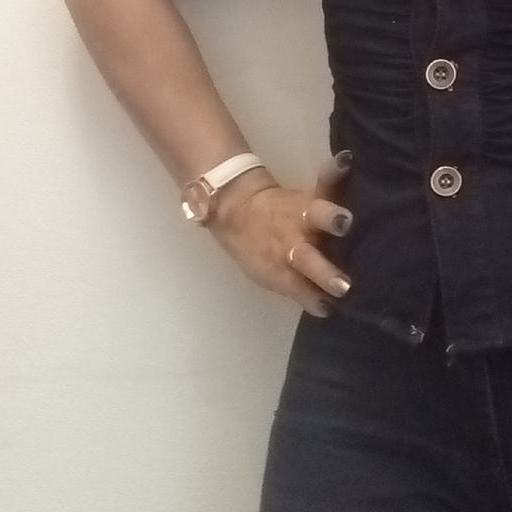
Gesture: no_gesture